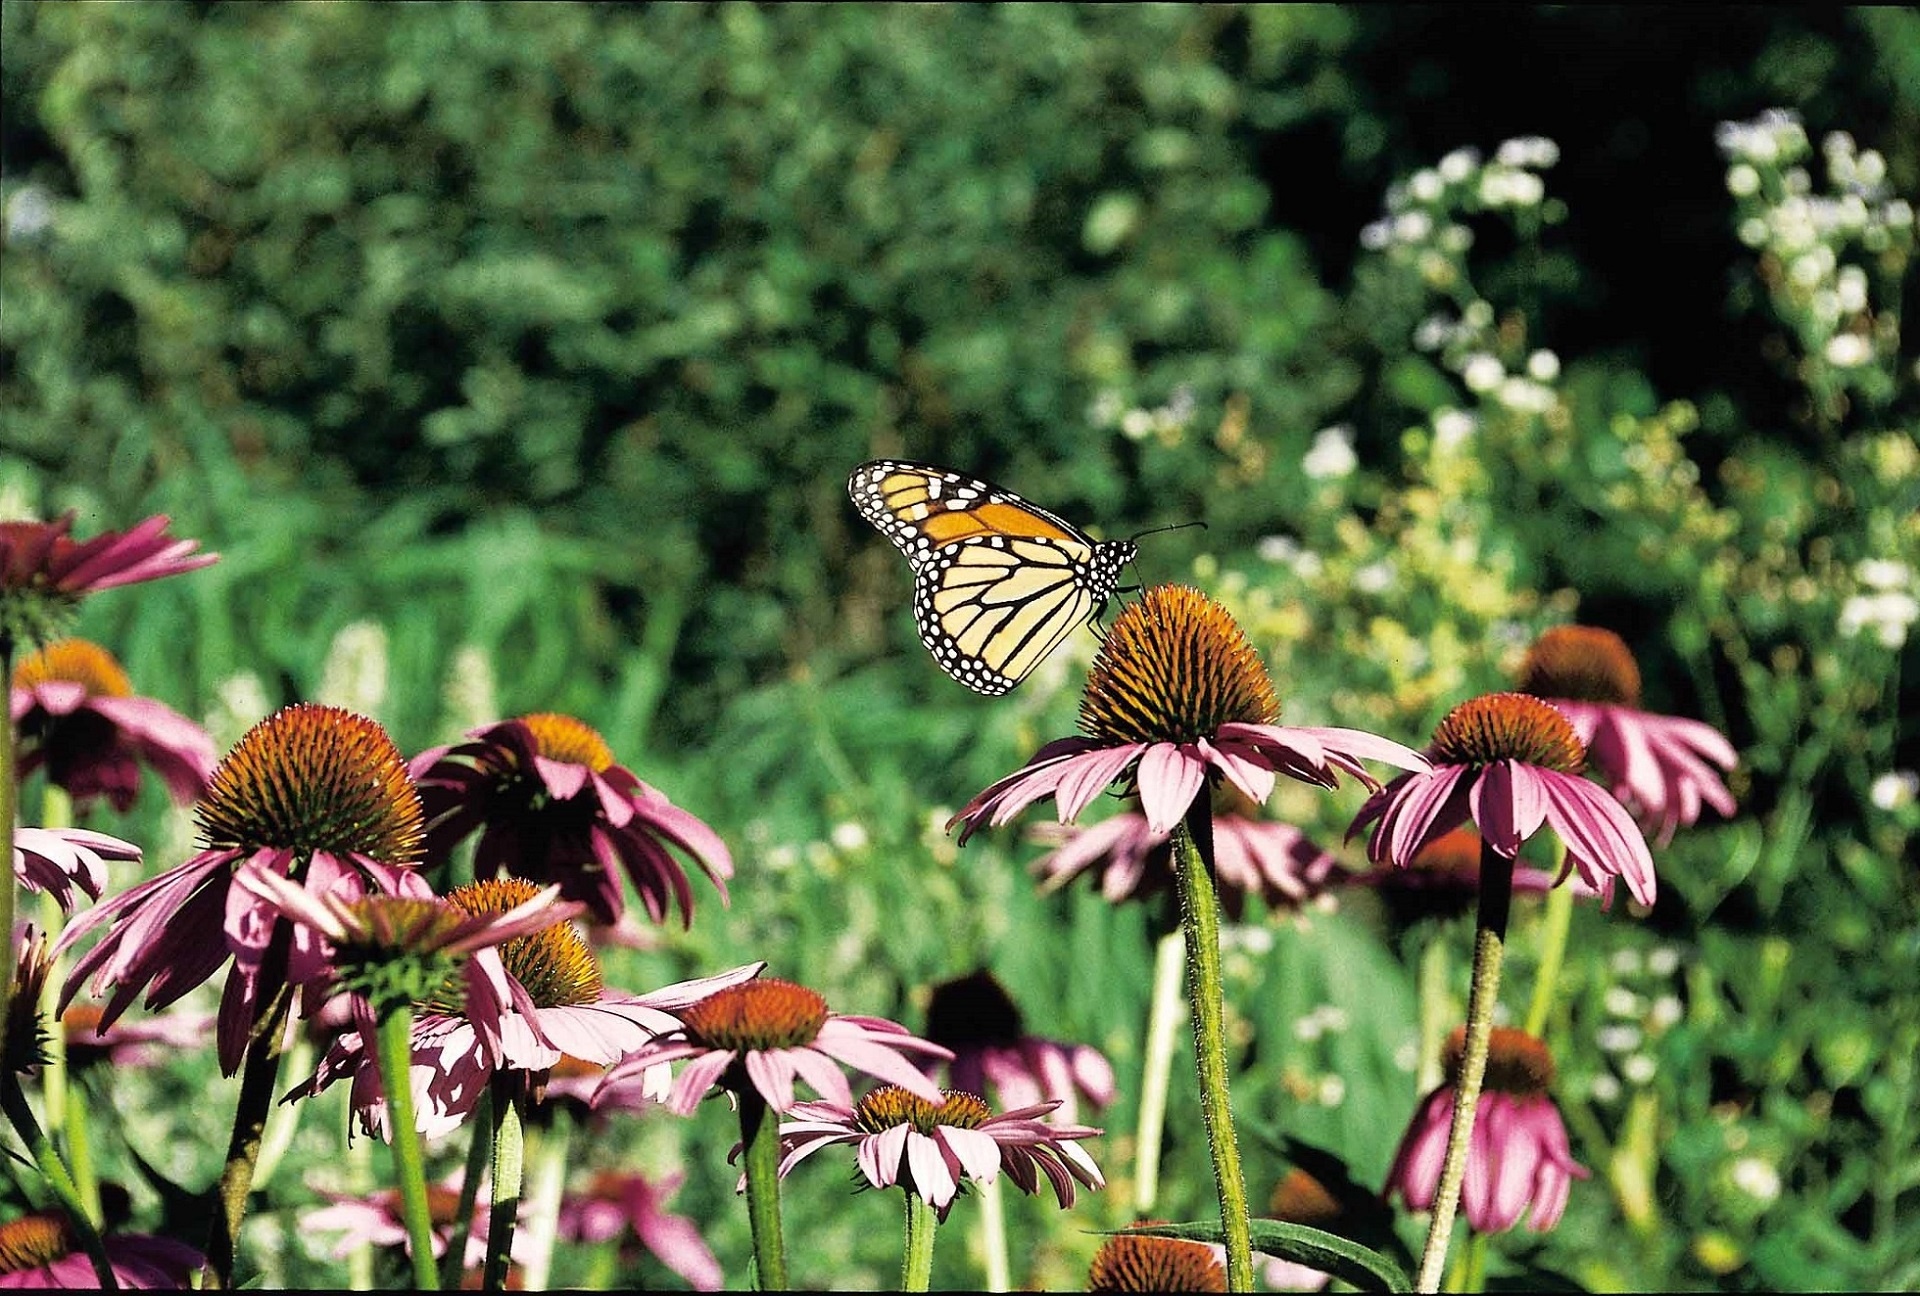
nature, blossom, plant, flower, bloom, wildlife, orange, jungle, insect, botany, butterfly, colorful, garden, flora, fauna, invertebrate, wildflower, monarch butterfly, wings, nectar, moths and butterflies